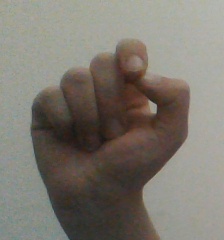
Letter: fa